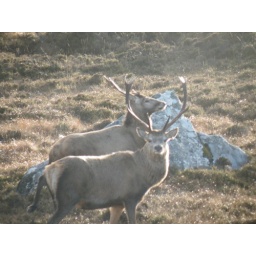
they crossed the road in front of me, i grabbed the camera and took this through the window